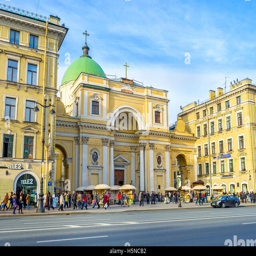
the facade with monumental arched portal on self - supporting columns and the massive